Australia's Got Talent season 7

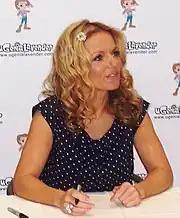
On 29 April 2013, Nine confirmed that Geri Halliwell would replace Brown as the fourth judge.

In October 2012, original host Grant Denyer confirmed he would not return to the show. In November and December 2012, it was also confirmed that Dannii Minogue, Brian McFadden and Kyle Sandilands would all not return to the judging panel following the show's reboot. Nine stated that it was looking for a "fresh, new panel", ruling out original judge Minogue who had sat on the panel since the show's debut in 2007. This was the first season in the show's history to feature four judges.